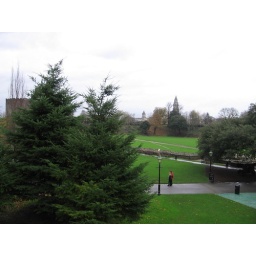
from the balcony under the tower on the way for the indoor tour (no pictures allowed there alas)